Wall Street station (IRT Lexington Avenue Line)

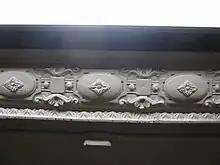
Decorated ceiling elements

To address overcrowding, in 1909, the New York Public Service Commission proposed lengthening the platforms at stations along the original IRT subway. As part of a modification to the IRT's construction contracts made on January 18, 1910, the company was to lengthen station platforms to accommodate ten-car express and six-car local trains. In addition to $1.5 million (equivalent to $ million in ) spent on platform lengthening, $500,000 (equivalent to $ million in ) was spent on building additional entrances and exits. It was anticipated that these improvements would increase capacity by 25 percent. The northbound platform at the Wall Street station was extended to the south, while the southbound platform was extended to the north. The southbound platform extension required installing new girders and columns at Trinity Church, while the northbound platform extension abutted the basements of adjacent properties. On January 23, 1911, ten-car express trains began running on the East Side Line, and the next day, ten-car express trains began running on the West Side Line.